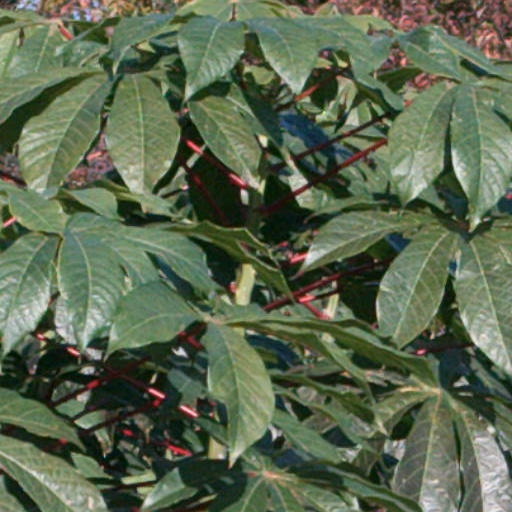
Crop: cassava